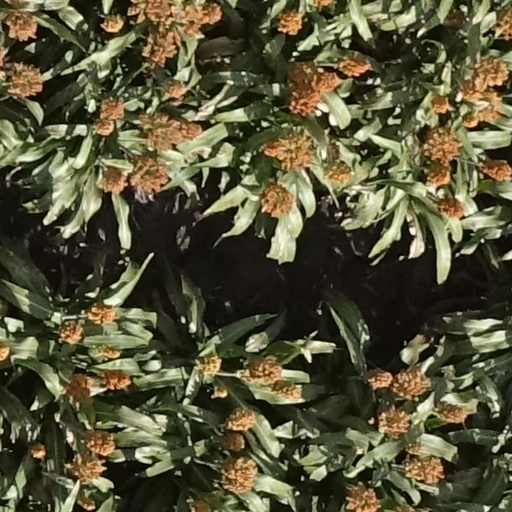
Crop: sorghum